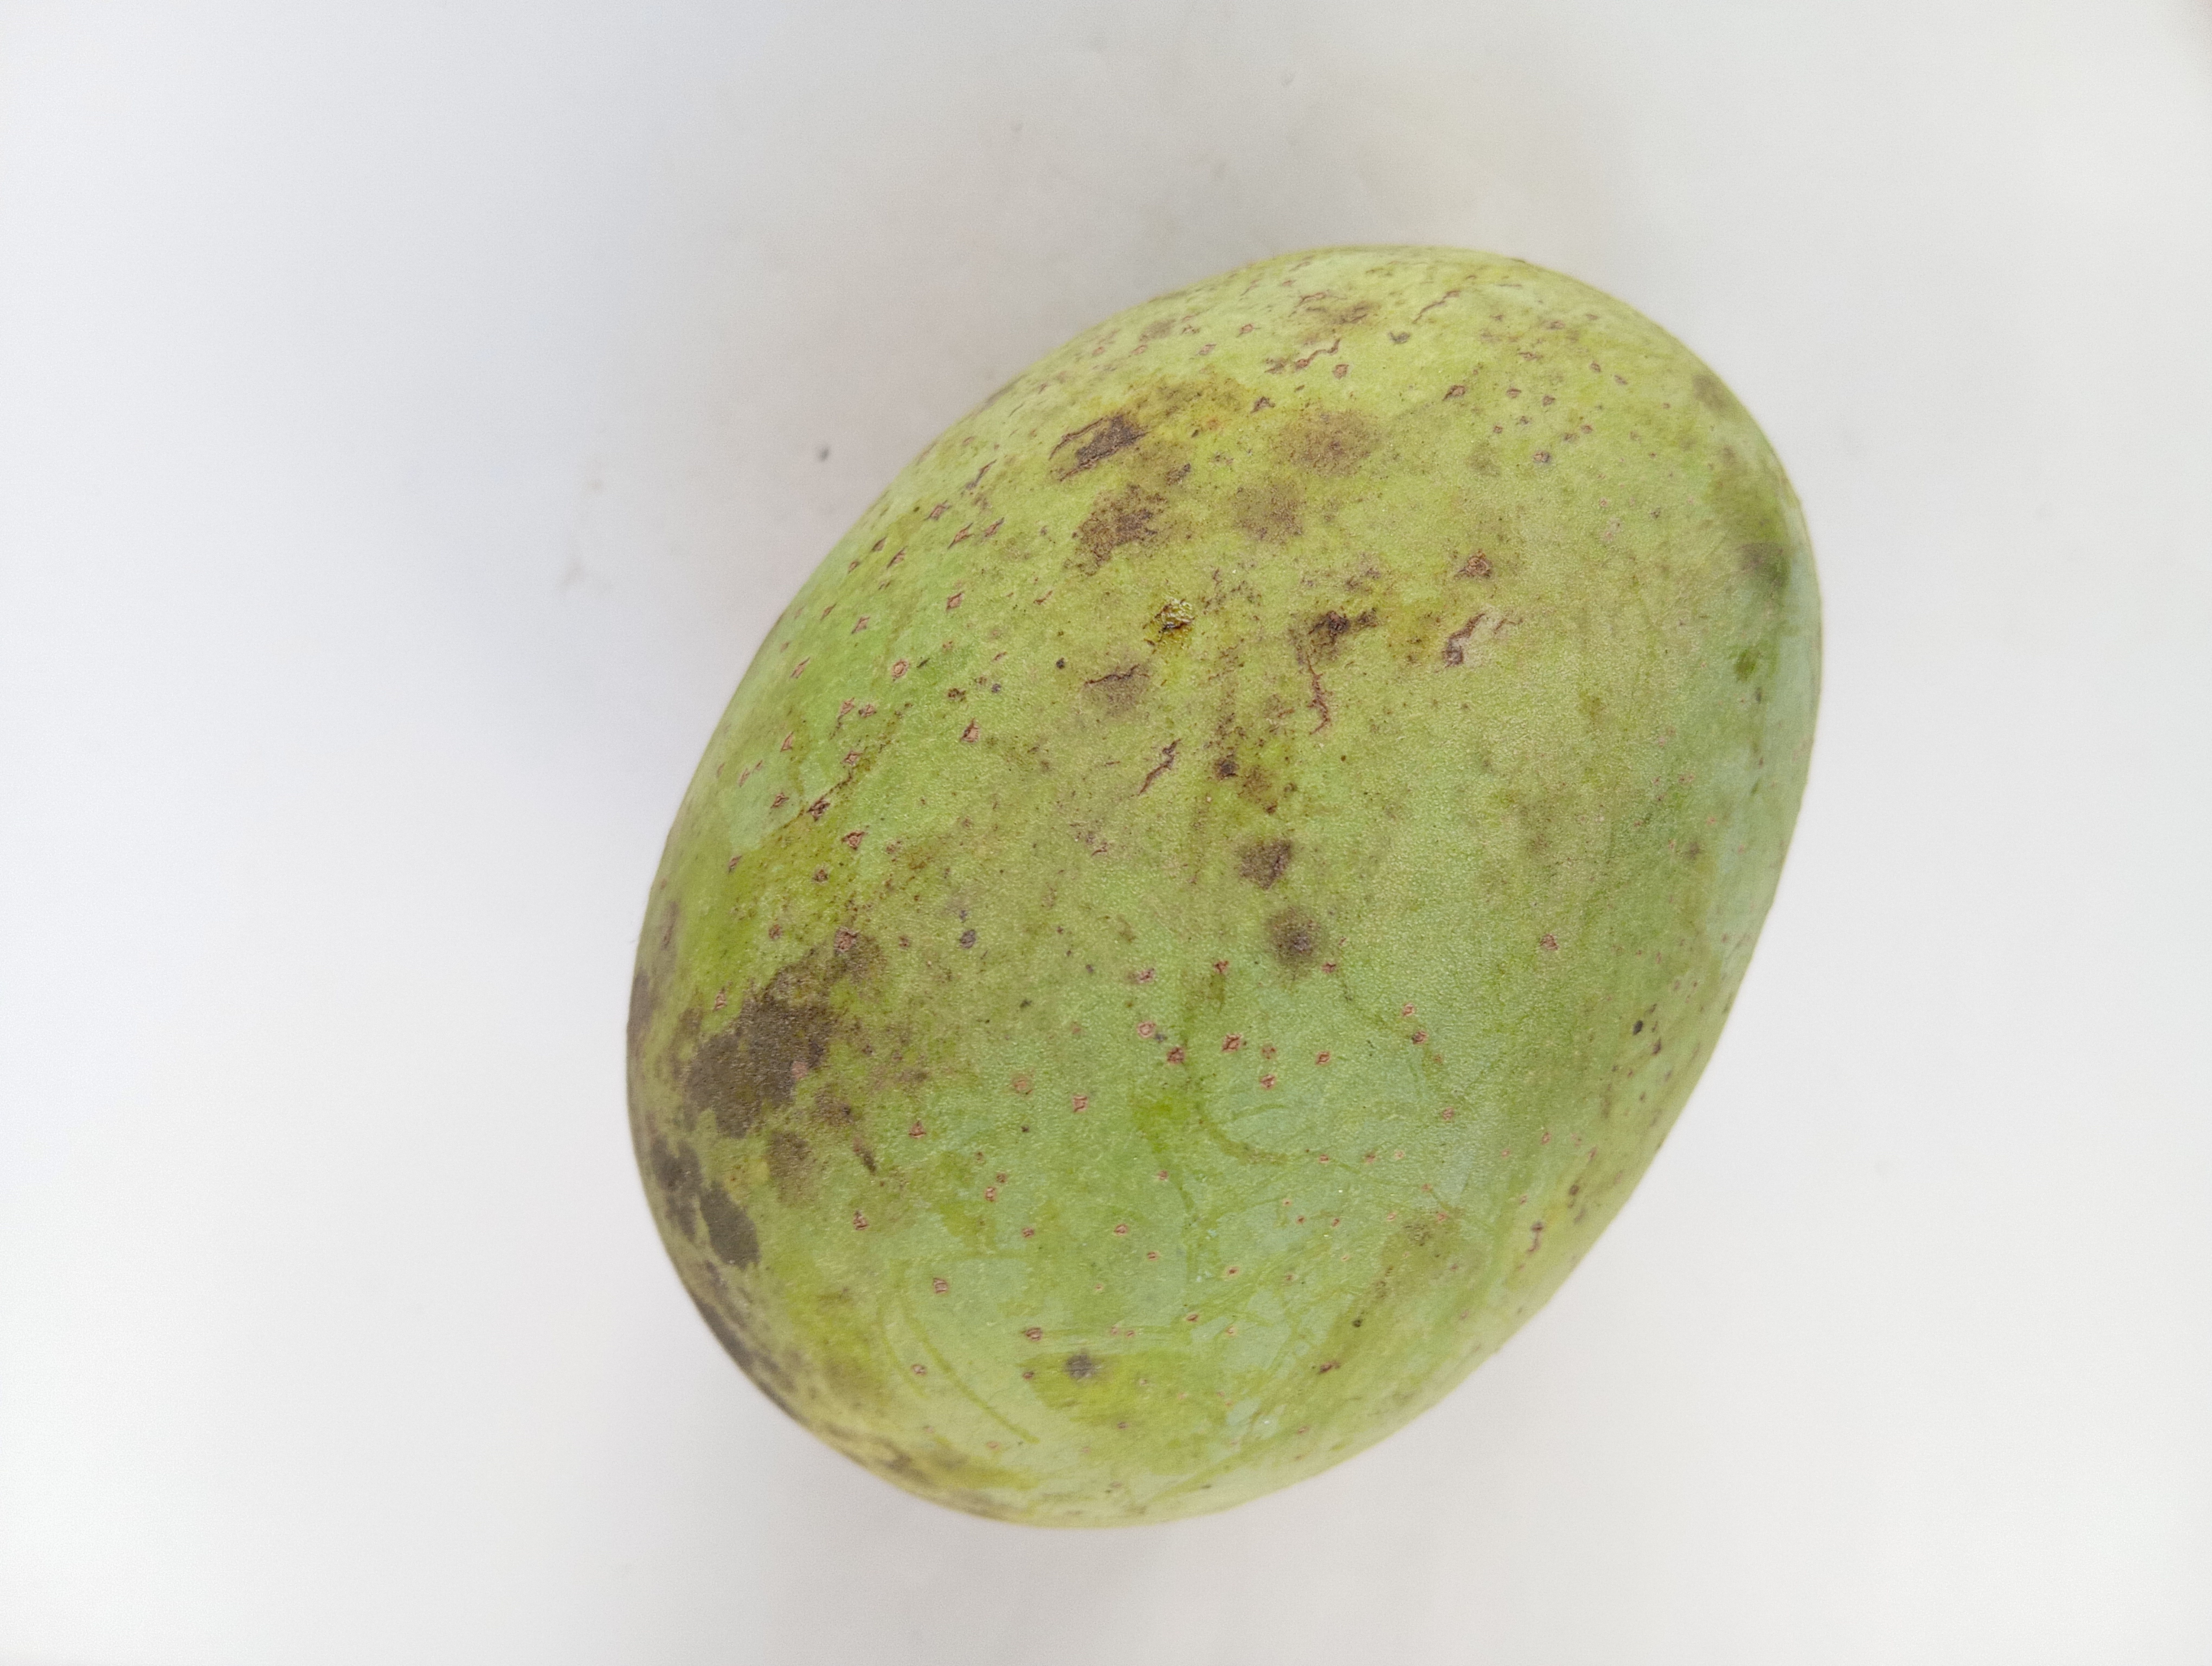
Mango variety: Langra